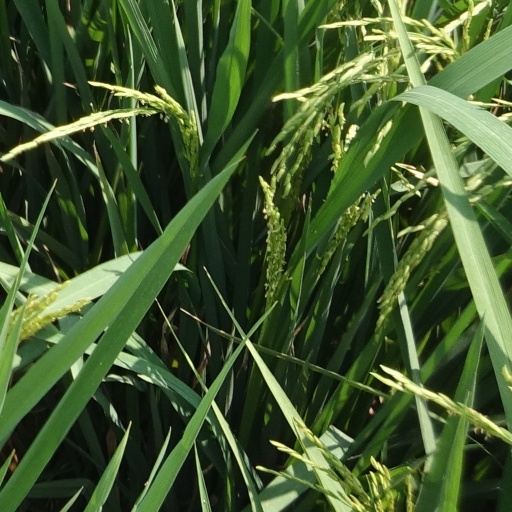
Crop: rice